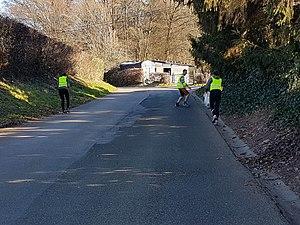
Une des équipes de ""ploggeurs"" de Verviers du groupe ""Se remuer pour Verviers (et ses alentours)"" nettoyant Stembert en collaboration avec ""Detritus Stop"" le dimanche 20 janvier 2019."
Le plogging est une activité de nettoyage citoyen qui se décrit comme une combinaison de jogging et de ramassage de déchets. Il vient du mot suédois « plocka upp » et du terme anglais « jogging ».